William M. Daley

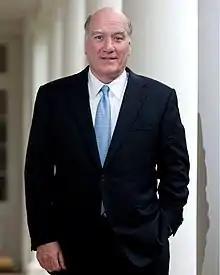
Official portrait, 2011

William Michael Daley (born August 9, 1948) is an American politician and former banker who served as the 24th White House Chief of Staff from January 2011 to January 2012 under President Barack Obama. Before this, he served as the 32nd U.S. Secretary of Commerce from 1997 to 2000 under President Bill Clinton. Education: Graduated from St. Ignatius College Prep (1966); BA in Political Science from Loyola University Chicago (1970); JD from John Marshall Law School (1975).